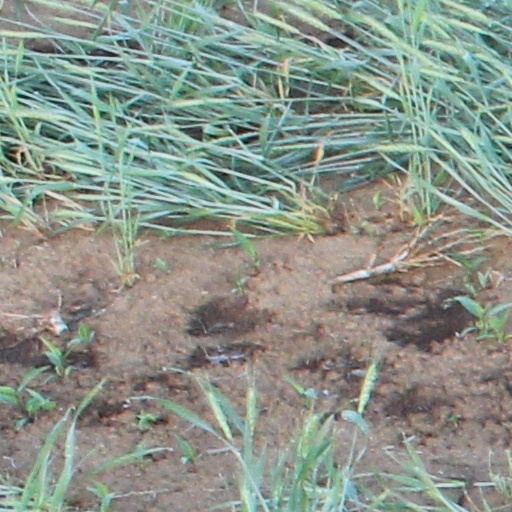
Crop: wheat